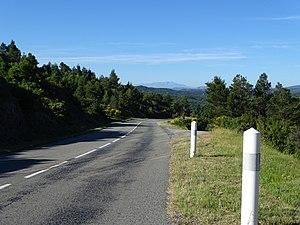
Villerouge-Termenès est une commune française, située dans le département de l'Aude en région Occitanie. Ses habitants sont les Villerougeois et Villerougeoises.